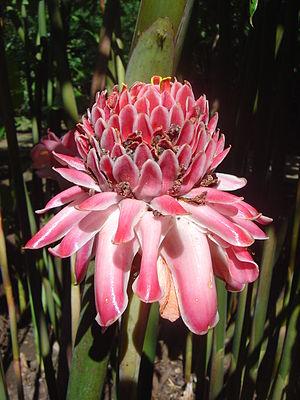
Photographie prise au Jardin d'Éden, parc botanique, Saint-Gilles les Bains (commune de Saint-Paul), Île de la Réunion (Océan Indien, République Française).